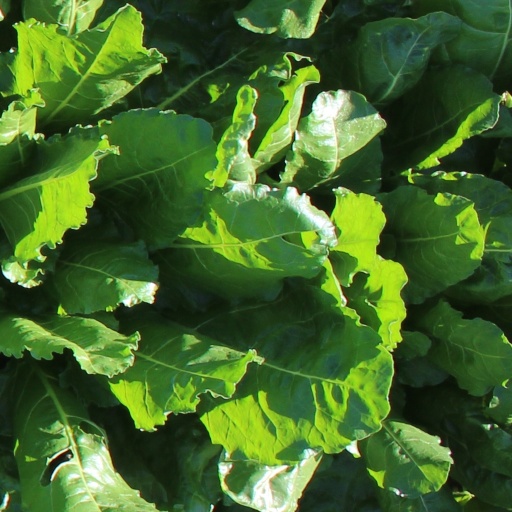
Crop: sugar beet